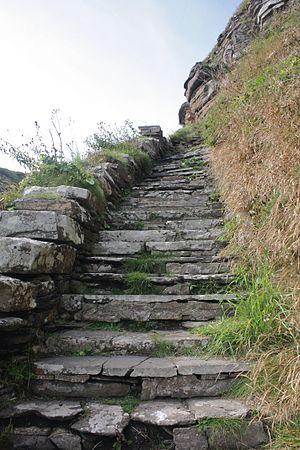
Edwyn Collins, né le 23 août 1959 à Édimbourg dans le Midlothian, est un auteur-compositeur-interprète écossais.